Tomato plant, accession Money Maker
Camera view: bottom (45 deg); turntable rotation: 120 degrees
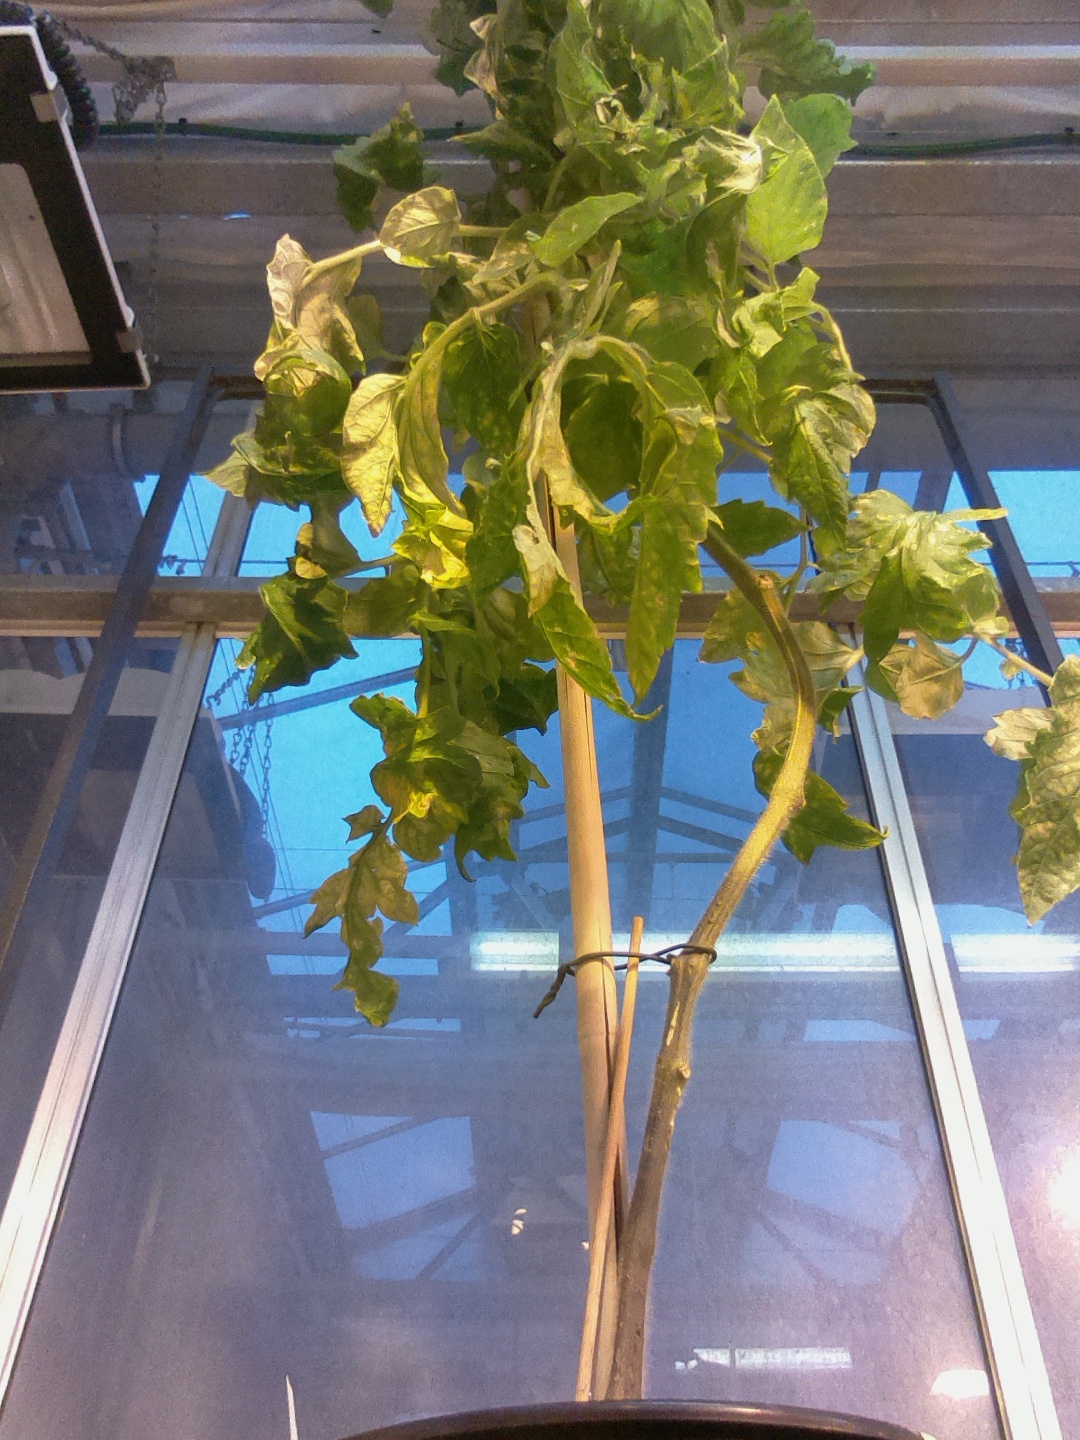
BBCH growth stage 77: 70%-80% of final fruit size